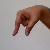
The image shows a hand gesture representing the letter 'Q' in Indian Sign Language.